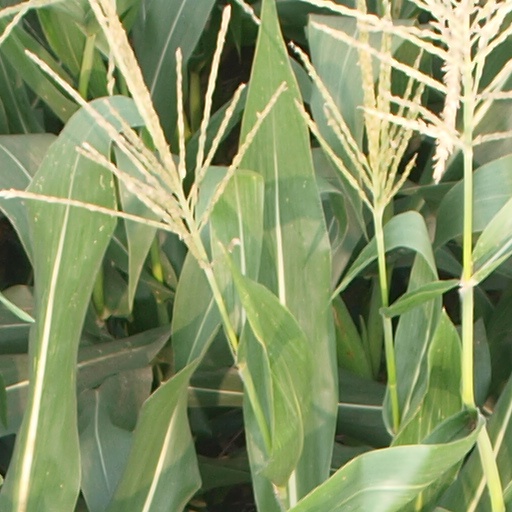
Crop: maize; corn